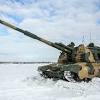
Label: Self Propelled Artillery